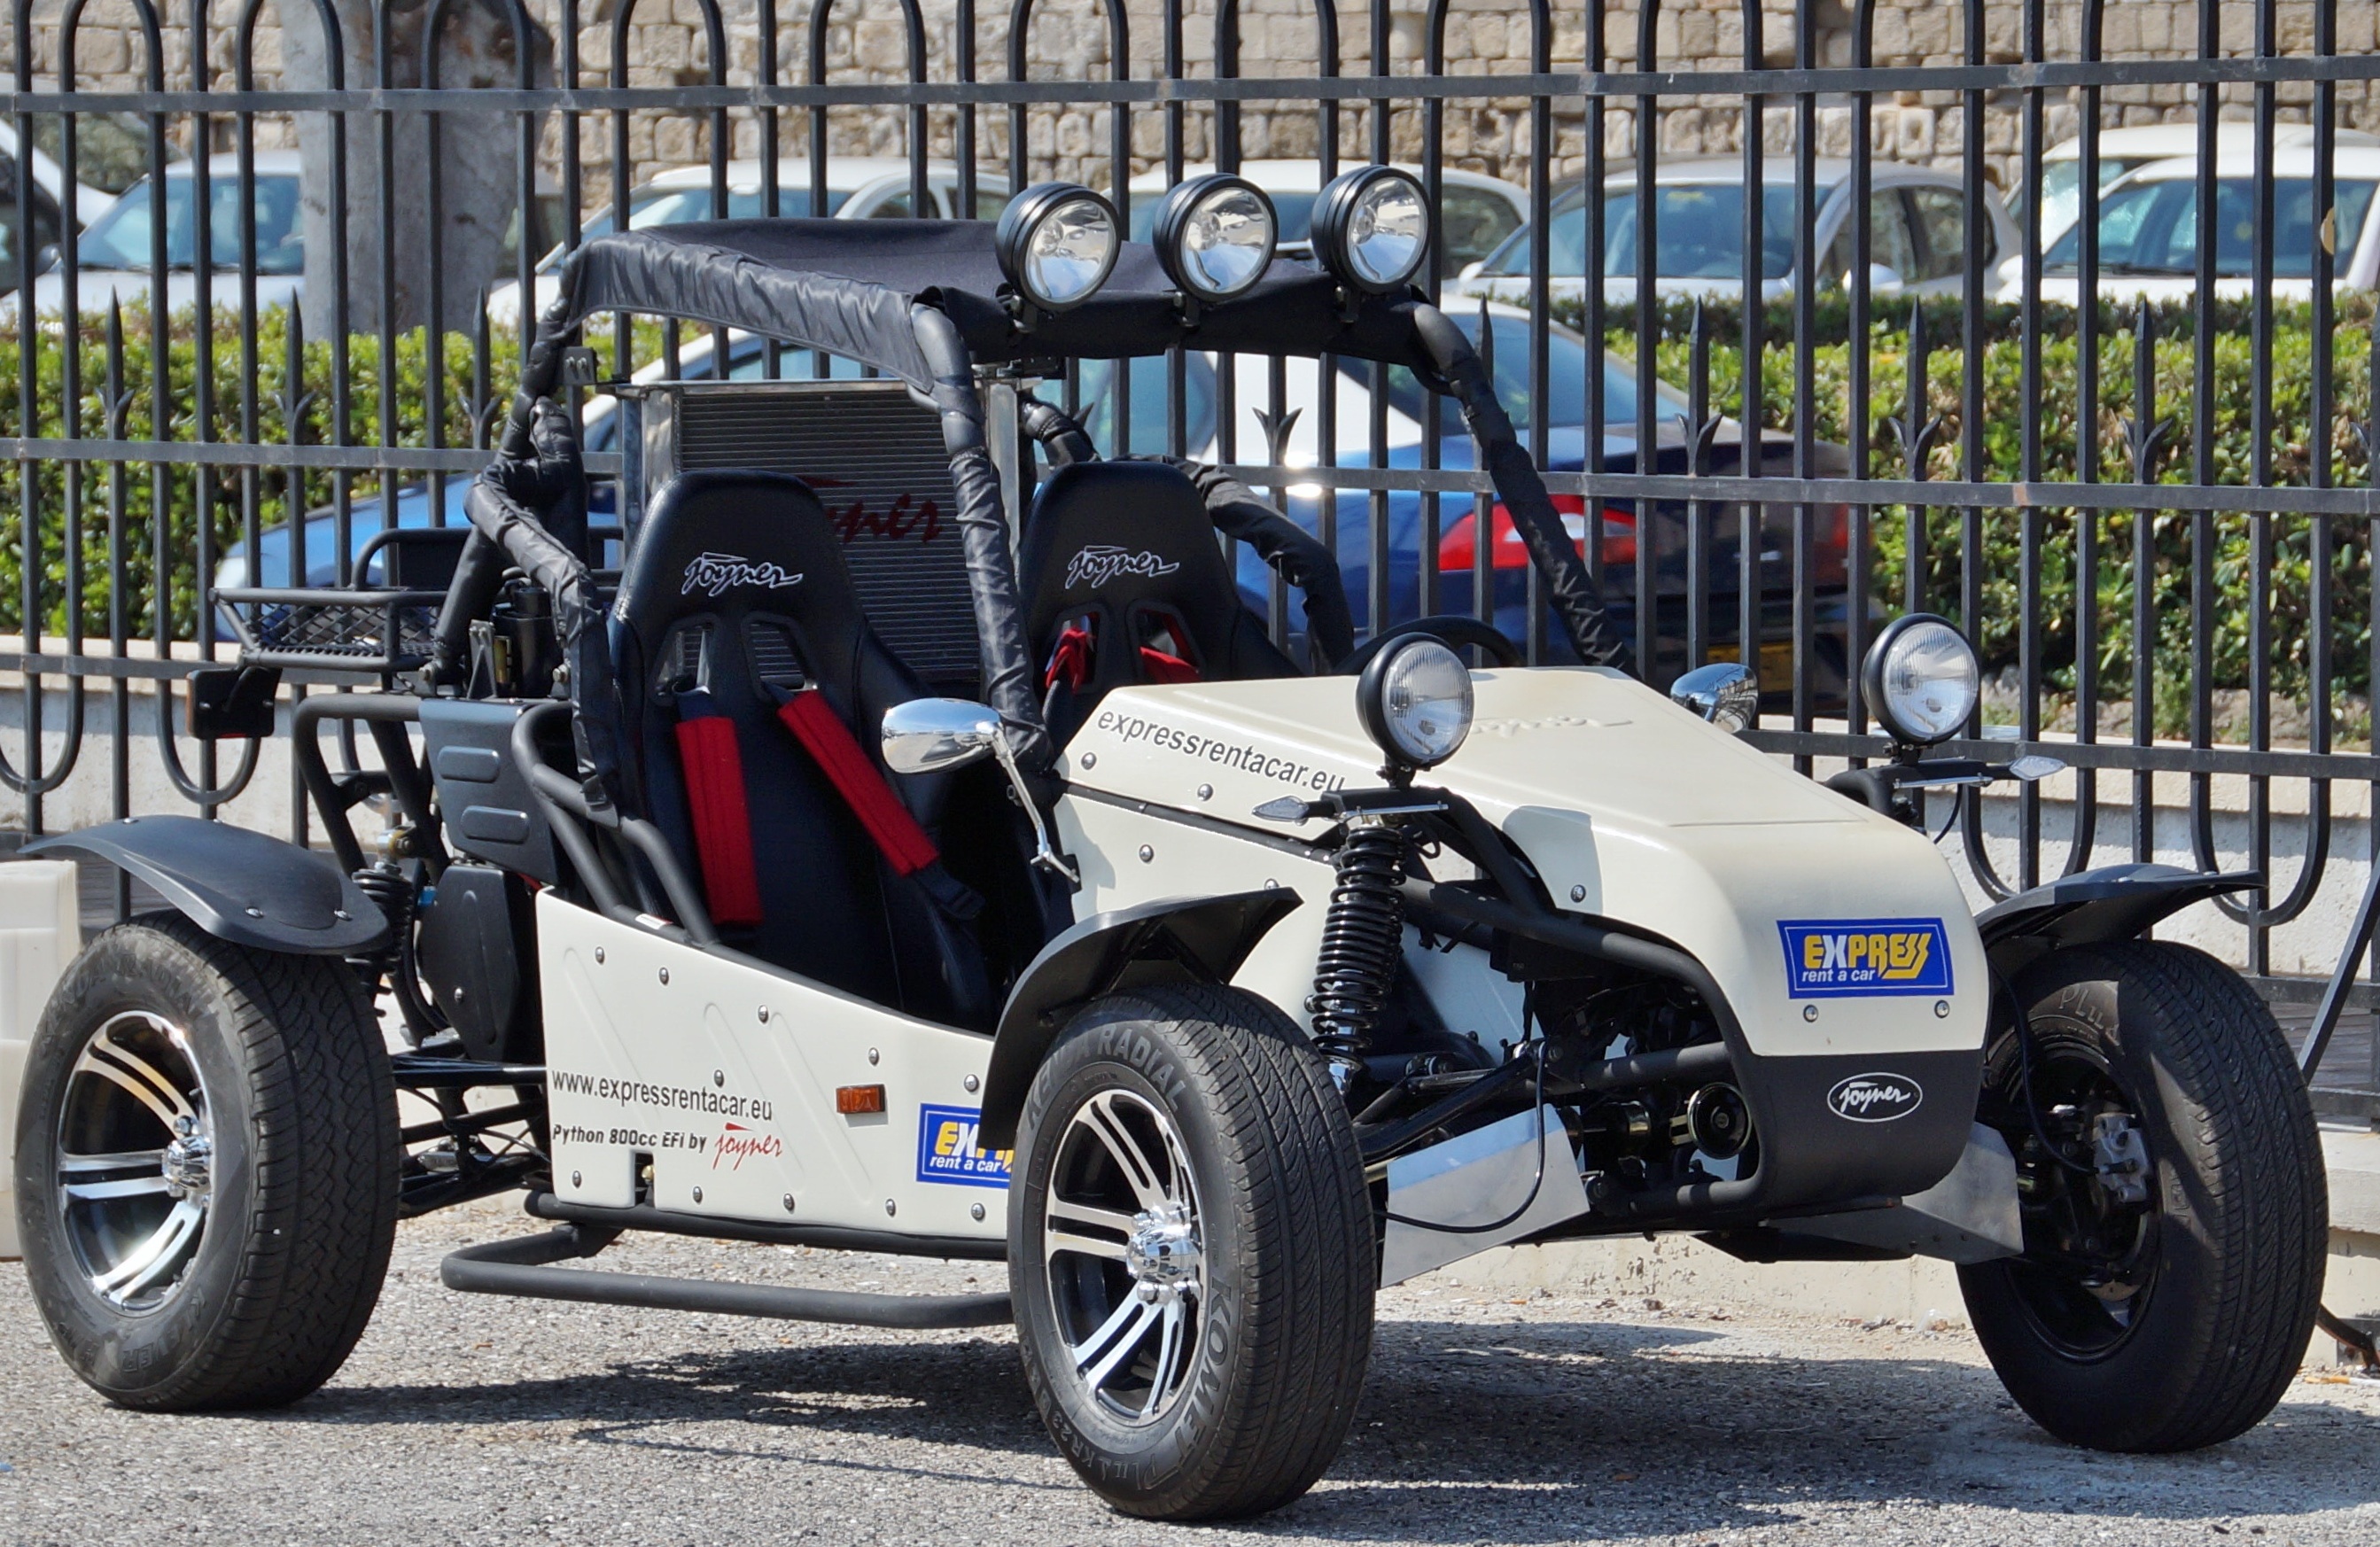
car, jeep, vehicle, ride, fun, toy car, golf cart, all terrain vehicle, off road vehicle, land vehicle, runabout, automobile make, off roading, bugatka, bugati